Ben Weekes

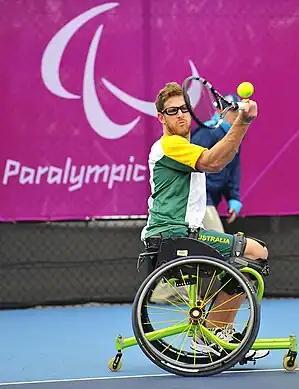

Weekes was born on 20 September 1984 in Strathfield, New South Wales. He has an identical twin brother, and two other brothers. He is an incomplete paraplegic as a result of a blood clot forming in his spine when he was thirteen years old. He is a composer and pianist, having received formal training in this area. His music has been recorded and he has played at the BarMe Cabaret Bar, Angel Place and the Sydney Opera House.